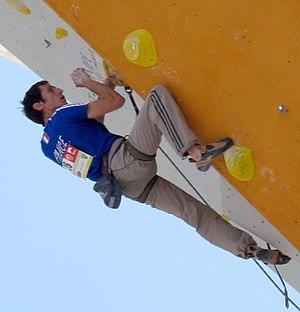
Romain Desgranges en demi-finale du championnat d'Europe d'escalade (difficulté) 2013 à Chamonix